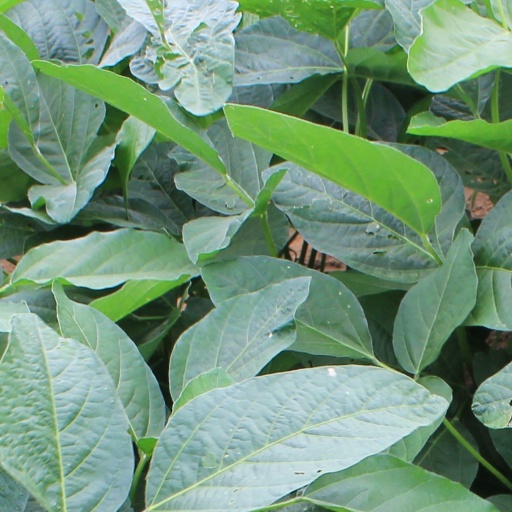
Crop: soybean